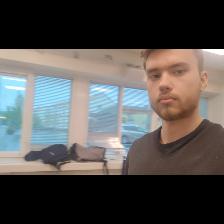
Label: Human